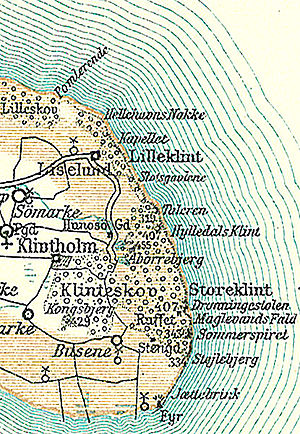
Timmesøbjerg-borgen
Store Klinteskov
Kort over Møns Klint
Timmesøbjerg-borgen er et bronzealder-borganlæg beliggende på Timmesøbjerg i Store Klinteskov ved Møns Klint på Møn. Bakken har stejle skrænter mod øst, syd og vest. Mod nord til nordøst er der gravet dobbeltgrave. I området ligger der mange gravhøje.